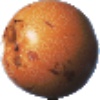
Label: Granadilla 1